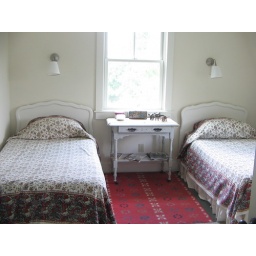
Twin beds in upstairs bedroom